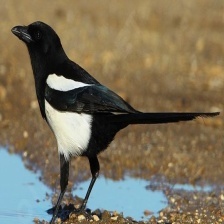
Species: EURASIAN MAGPIE
Scientific name: PICA PICA
ImageNet parent category: magpie